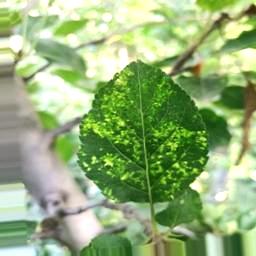
Label: Apple_Mosaic